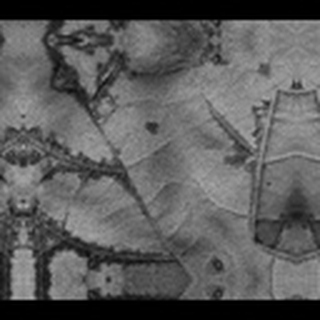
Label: cotton_bacterial_blight